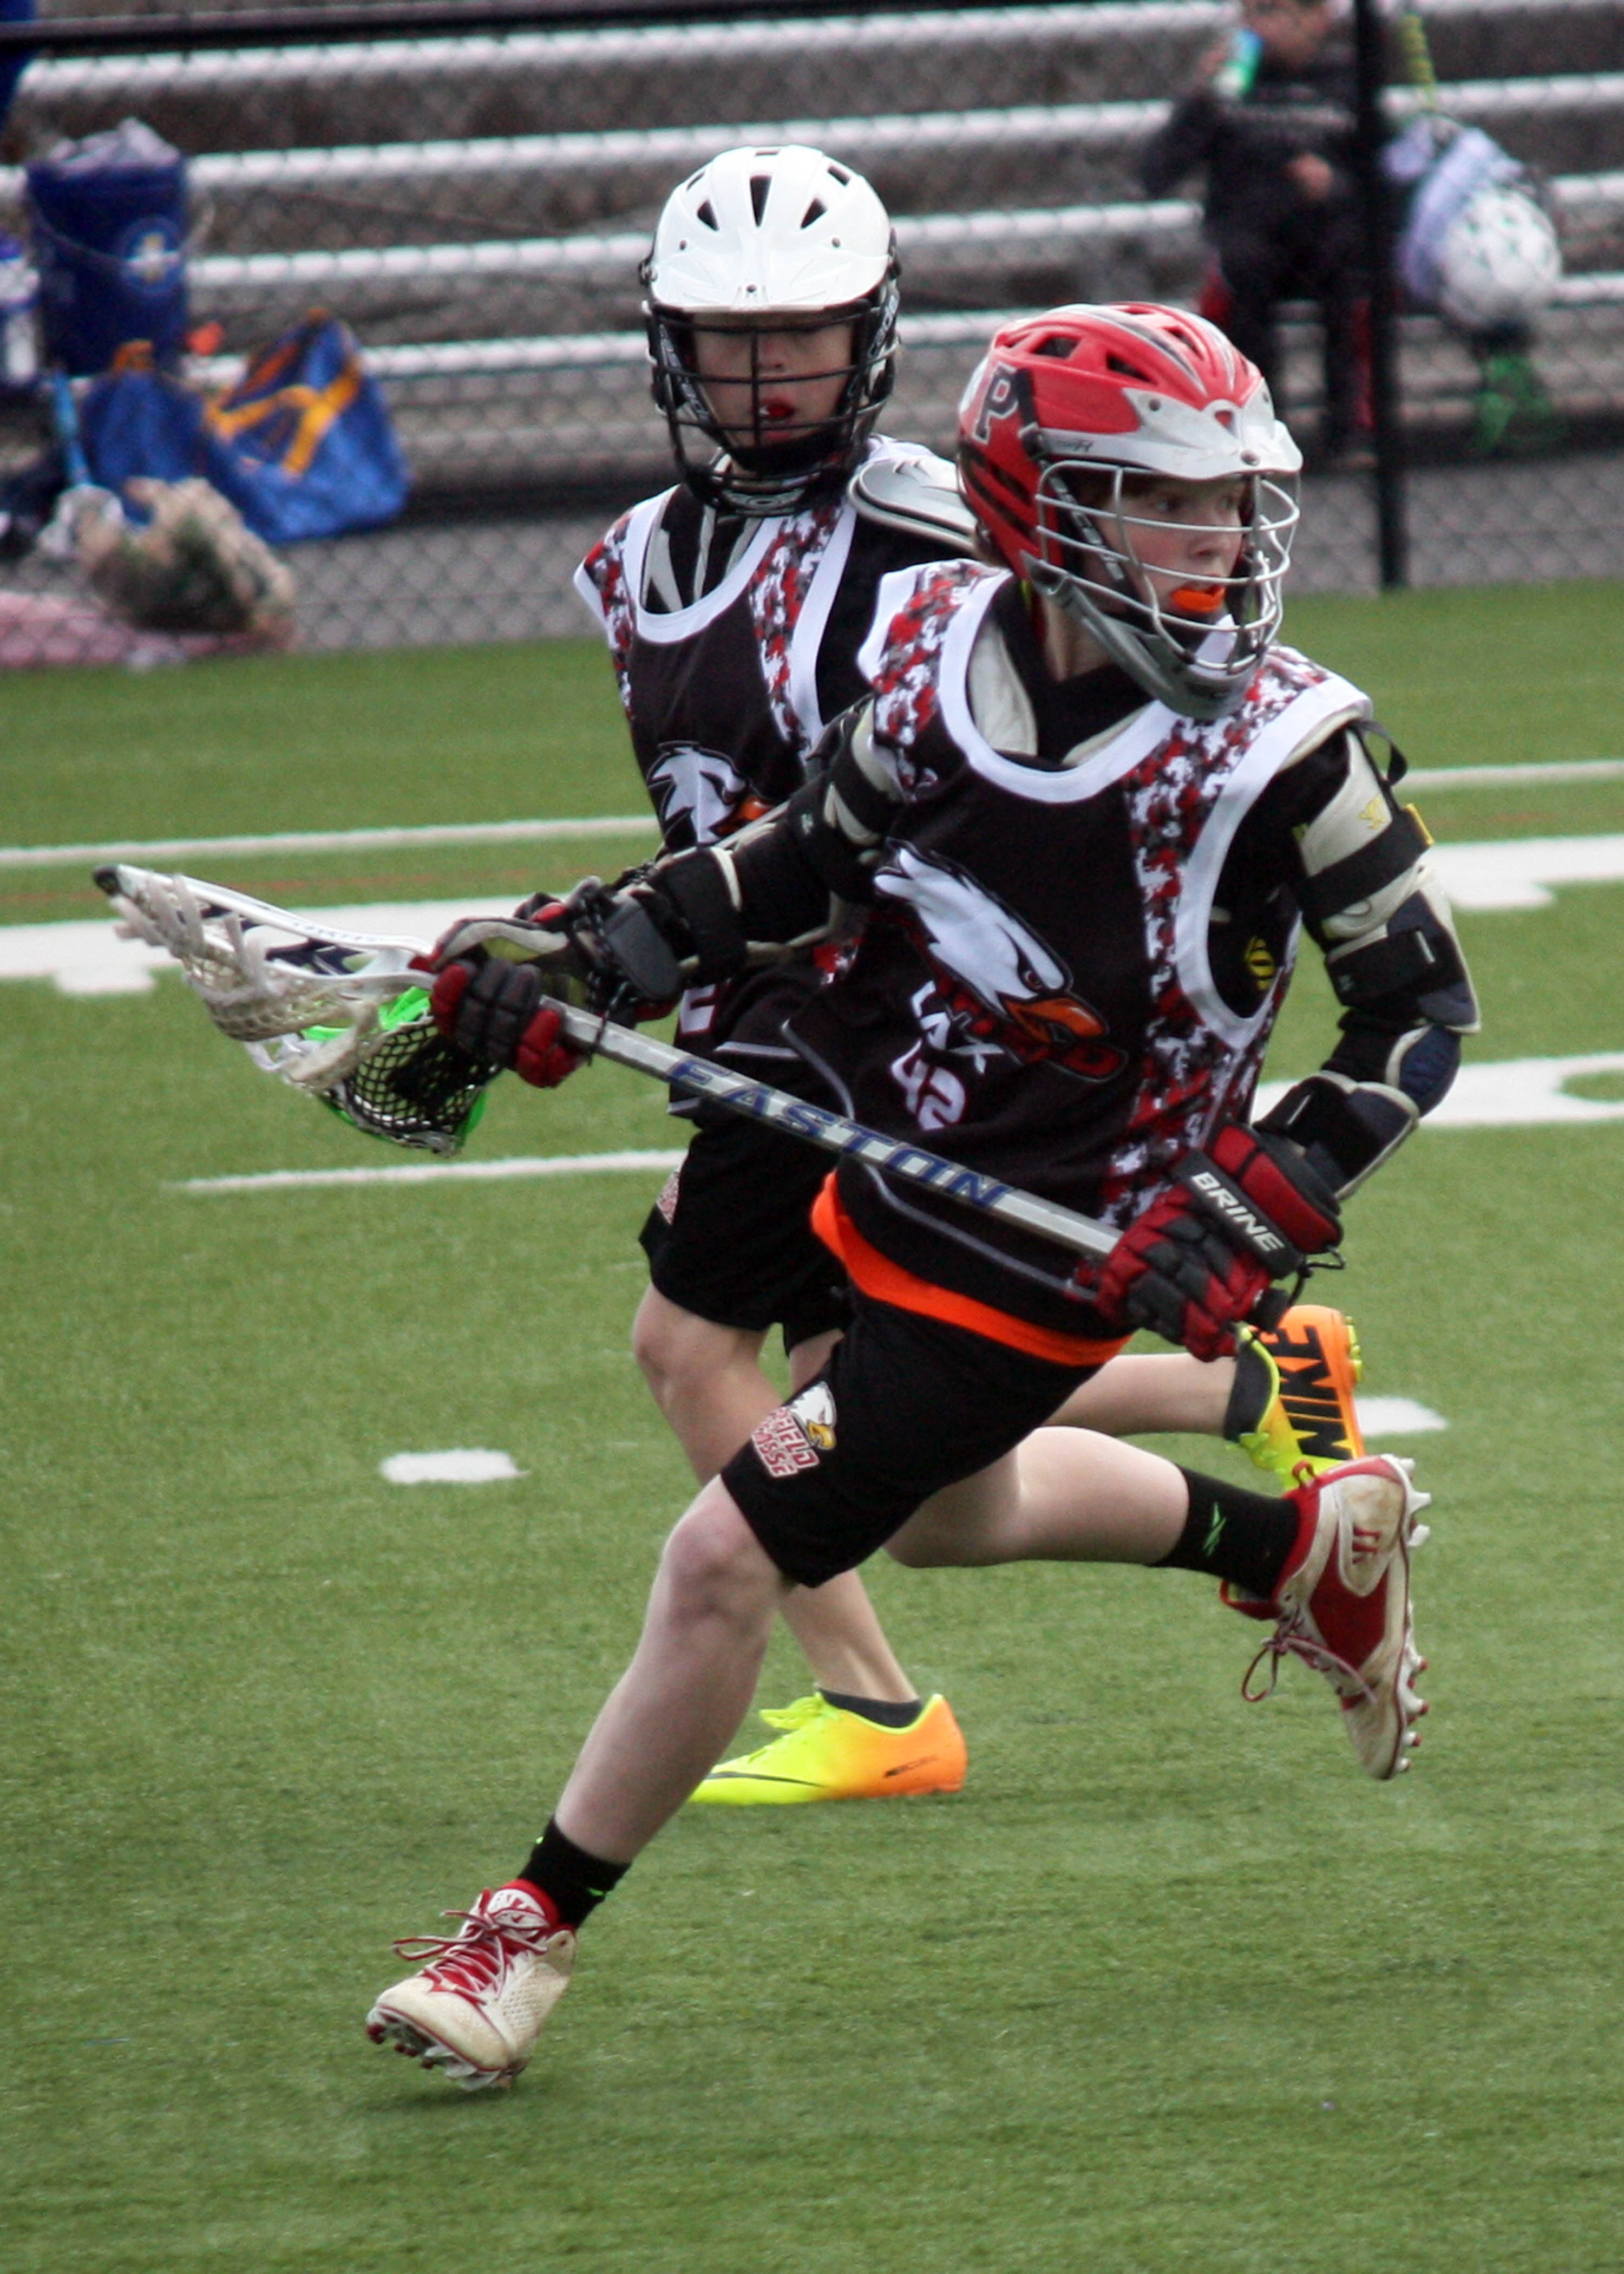
sport, field, game, fall, running, soccer, player, team, american football, sports, athlete, athletics, tackle, lax, ball game, lacrosse, team sport, canadian football, stick and ball games, gridiron football, box lacrosse, stick and ball sports